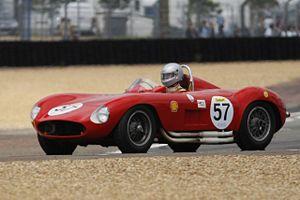
La Maserati 300S est une voiture de Sport produite à 28 exemplaires par le constructeur italien Maserati, de 1955 à 1958, et notoirement utilisée en championnat du monde des voitures de sport.
Benoît Nicolas Musy, né le 13 décembre 1917 à Berne, Suisse, et mort le 7 octobre 1956 à Linas, France, est un pilote suisse de Grand Prix moto et auto. Il était proche du pilote suisse Emmanuel de Graffenried.
Espíritu de Montjuïc est une manifestation de voitures historiques de compétition, avec plus de 200 voitures de course réunies à Montmeló sur le Circuit de Barcelone, en Espagne et organisée par Peter Auto.